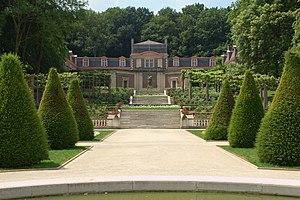
Domaine des Trois Fontaines ou Les Trois Fontaines est un parc belge de la commune de Vilvorde, mais débordant sur le territoire de la ville de Bruxelles. Le domaine est propriété de la ville de Vilvorde et est probablement l'un des plus anciens parcs paysagers de la Belgique.
Cette page regroupe l'ensemble des monuments classés de la ville belge de Vilvorde.